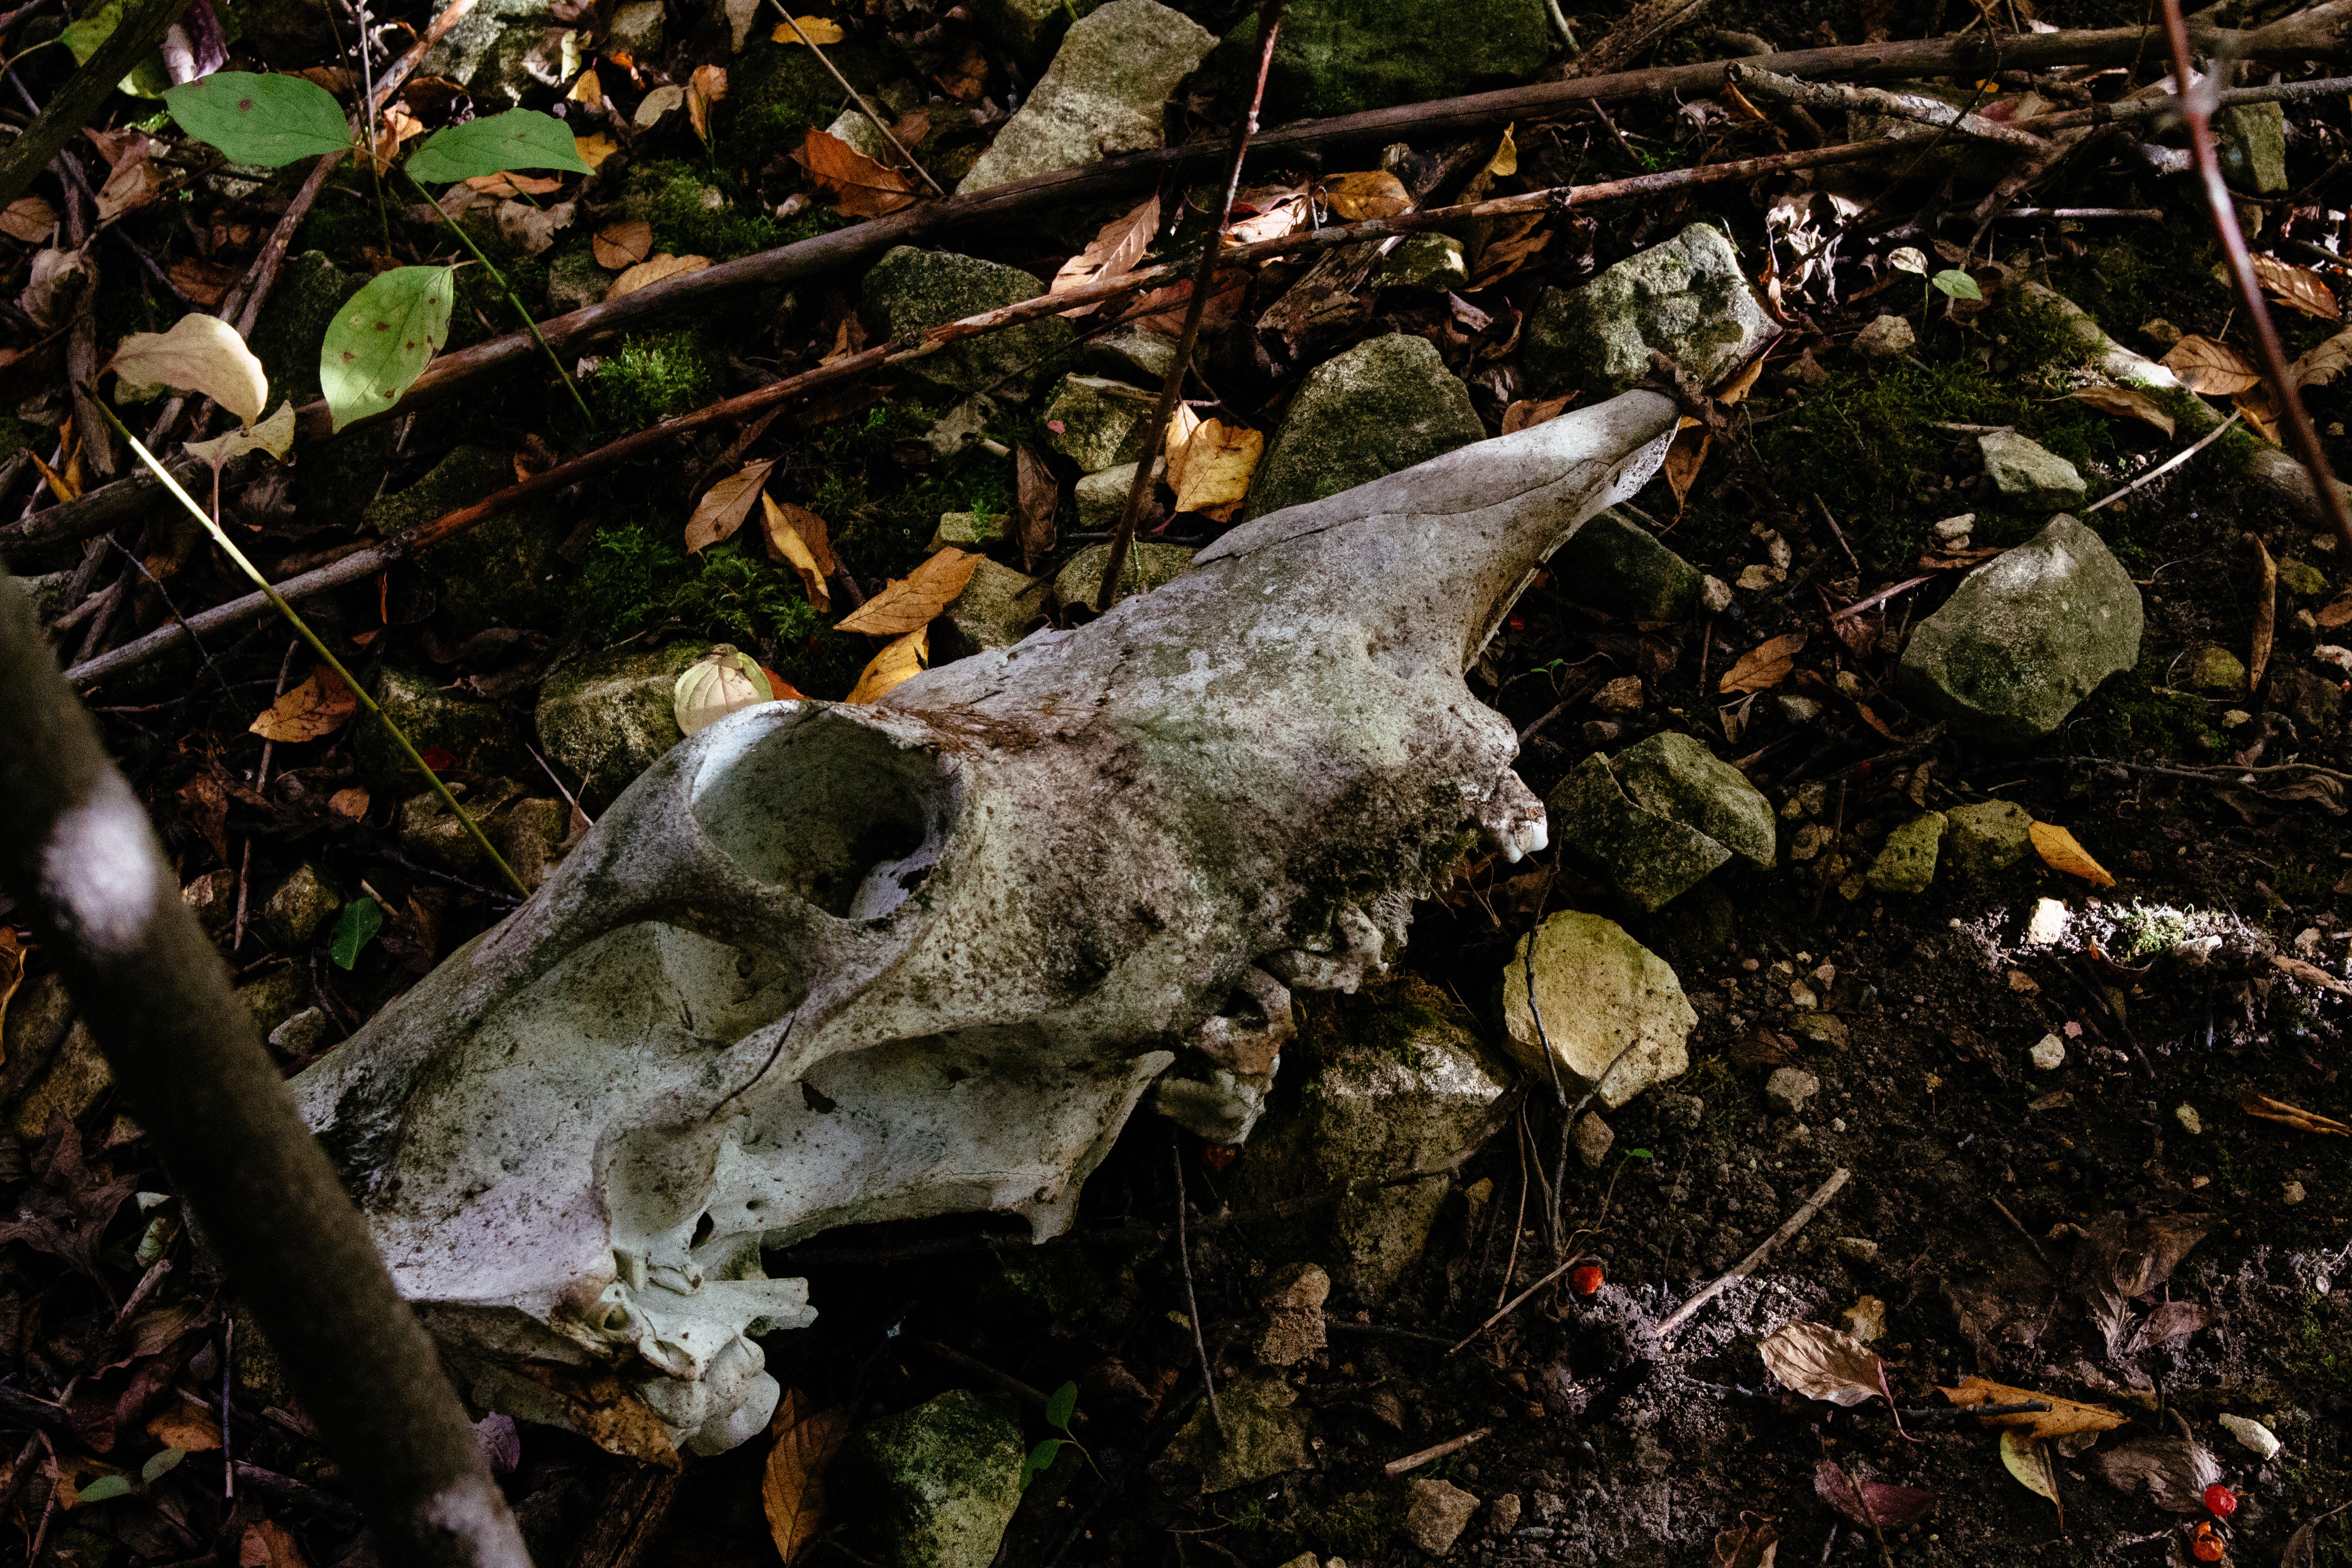
tree, nature, forest, branch, leaf, flower, wildlife, autumn, flora, season, fauna, woodland, habitat, natural environment